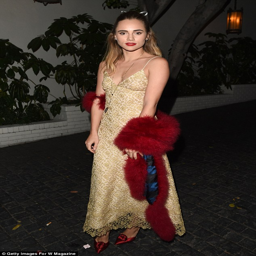
pretty as a picture : opting to forego a mass of heavy jewellery , the model and actress chose a delicate , long chain and dainty earrings